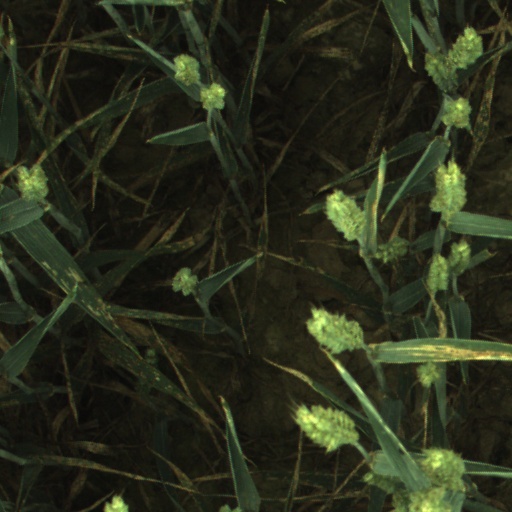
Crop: wheat